Harriet Robinson Scott

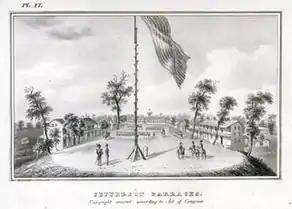
Jefferson Barracks c.1846

After months of complaining, Dr. Emerson managed to secure a transfer back to Fort Snelling. On September 26, 1838, Harriet and Dred Scott were on board the steamboat "Gipsey", together with Dr. and Mrs. Emerson, as it departed St. Louis.